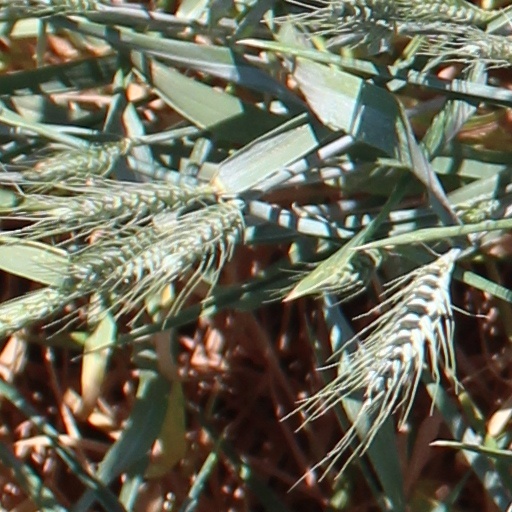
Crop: wheat